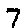
Label: 7